Alfa Romeo Avio

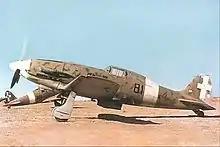
Macchi C.202 "Folgore"

In the late thirties the political situation in Europe was changing as the winds of war brought many nations, including Italy, into an arms race.